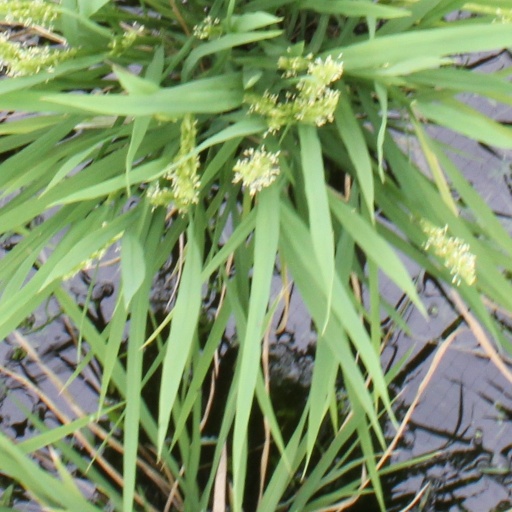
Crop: rice